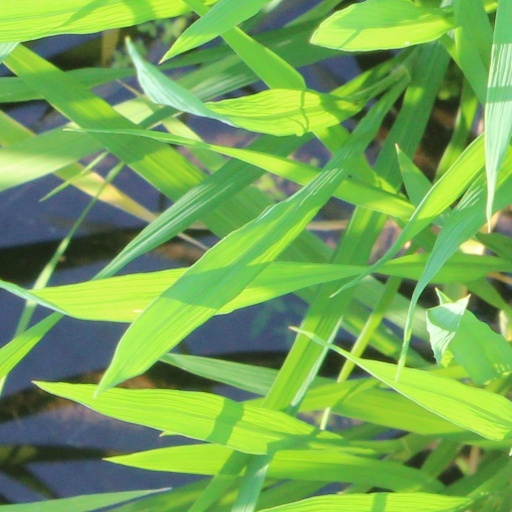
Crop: rice